Sayajirao Gaekwad III

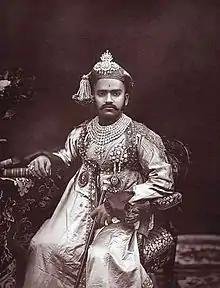
H H Gaekwar of Baroda in 1889

With the throne of Baroda now vacant, Maharani Jamnabai called upon the heads of the various branches of the dynasty to come to Baroda and present themselves and their sons in order to decide upon a successor. Kashirao and his three sons, Anandrao (1857–1917), Gopalrao (1863–1939) and Sampatrao (1865–1934) walked to Baroda from Kavlana -a distance of some 600 kilometers- to present themselves to Jamnabai. It is reported that when each son was asked the purported reason for presenting themselves at Baroda, Gopalrao unhesitatingly stated: "I have come here to rule".